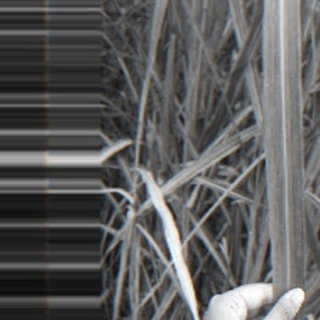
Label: sugarcane_bacterial_blight